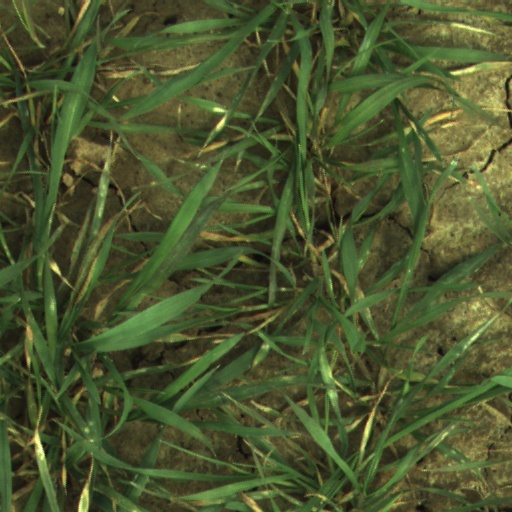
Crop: wheat